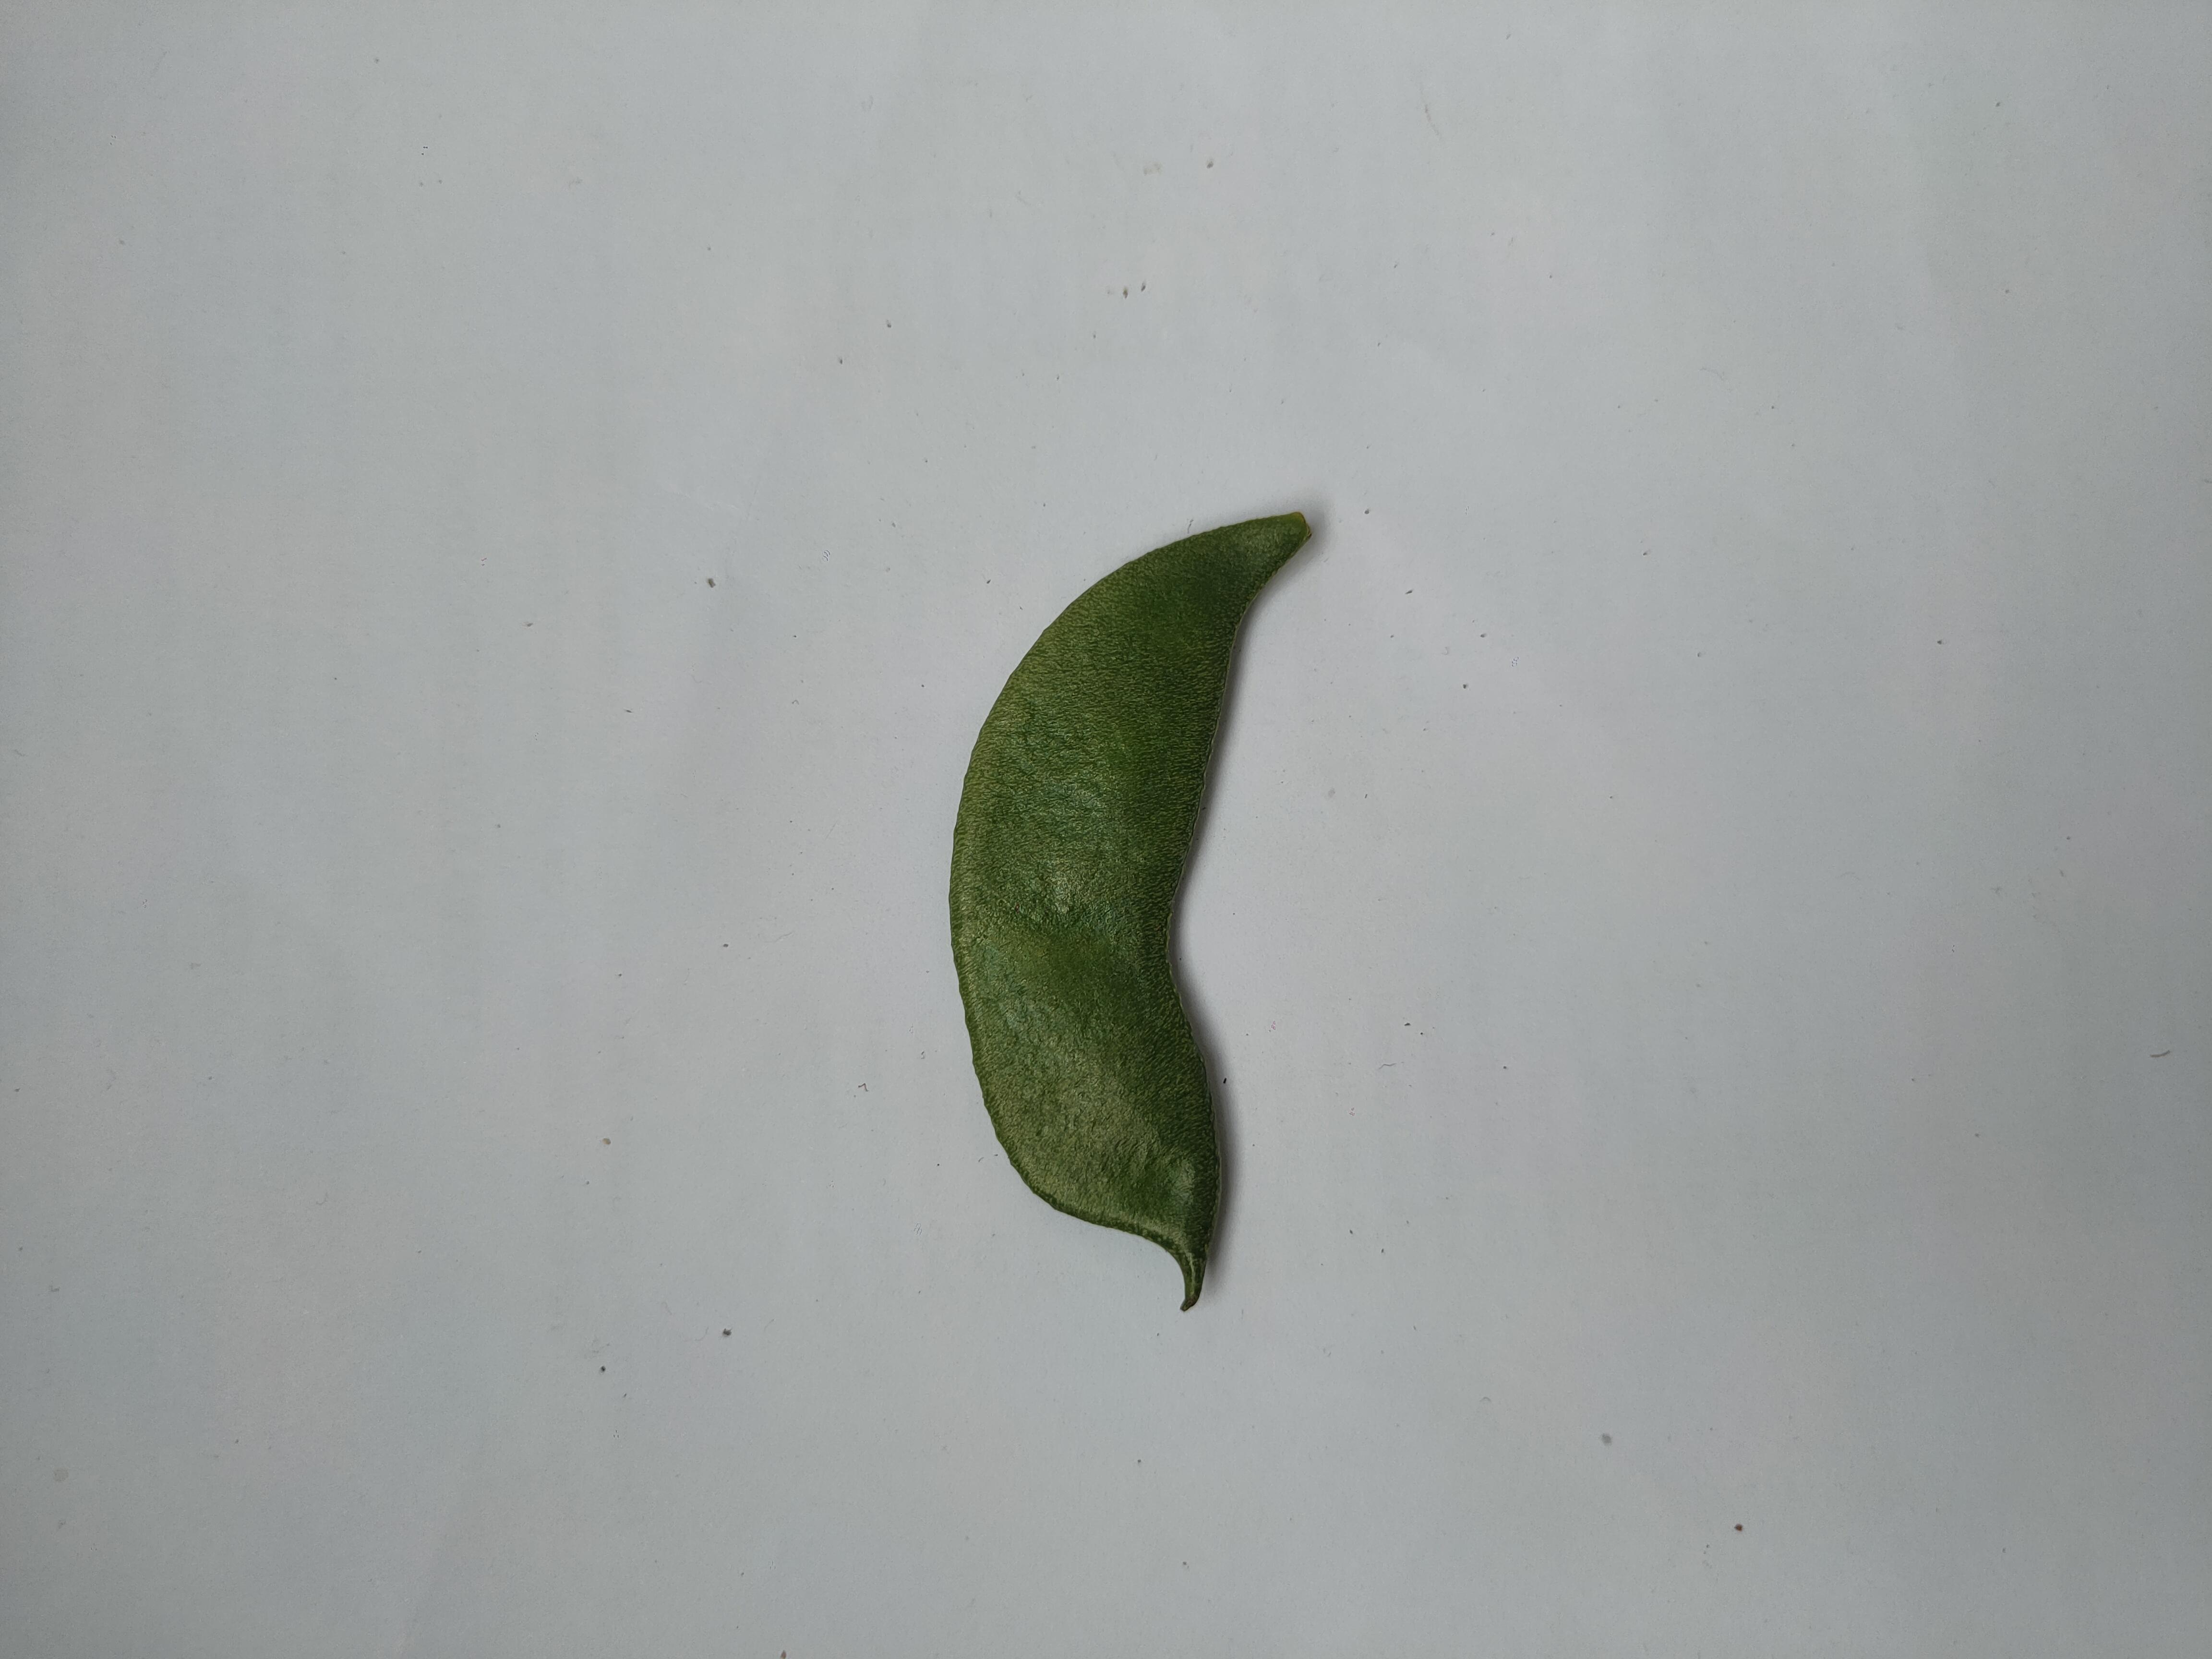
Label: Bean